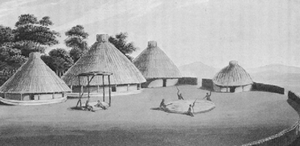
Kurrichane est l'ancienne capitale des Hurutsé du groupe Tswana, dans le Transvaal occidental.